Snorri Sturluson

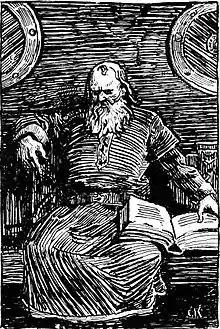
"Snorri Sturluson" by Christian Krohg (1890s)

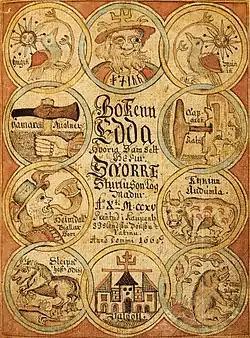
An illustrated title page of a manuscript from 1764 containing the Prose Edda (ÍB 299 4to)

Snorri Sturluson (1179 – 22 September 1241) was an Icelandic historian, poet, knight, and politician. He was elected twice as lawspeaker of the Icelandic parliament, the Althing. He is commonly thought to have authored or compiled portions of the "Prose Edda", which is a major source for what is today known about Norse mythology and alliterative verse, and , a history of the Norse kings that begins with legendary material in "Ynglinga saga" and moves through to early medieval Scandinavian history. For stylistic and methodological reasons, Snorri is often taken to be the author of "Egil's Saga". He was assassinated in 1241 by men claiming to be agents of the King of Norway.